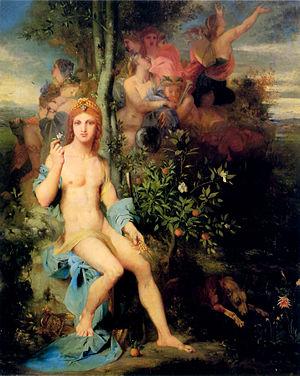
Il Parnasso in festa, per li sponsali di Teti e Peleo, est une « festa teatrale » composée par Georg Friedrich Haendel, une œuvre pouvant aussi être qualifiée de « serenata », forme musicale à mi-chemin entre la cantate et l'opéra italien, conçue comme divertissement pour célébrer une fête royale, ou une occasion festive particulière.